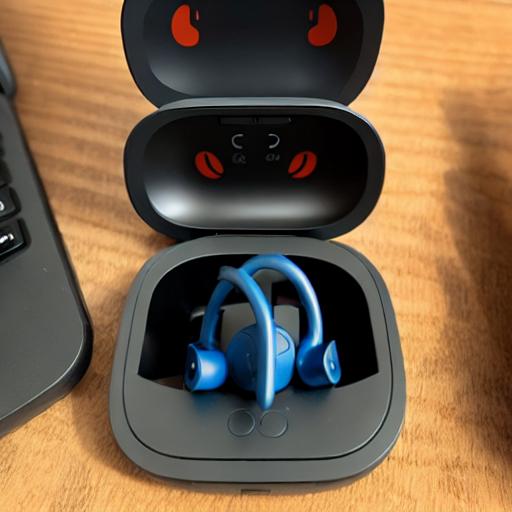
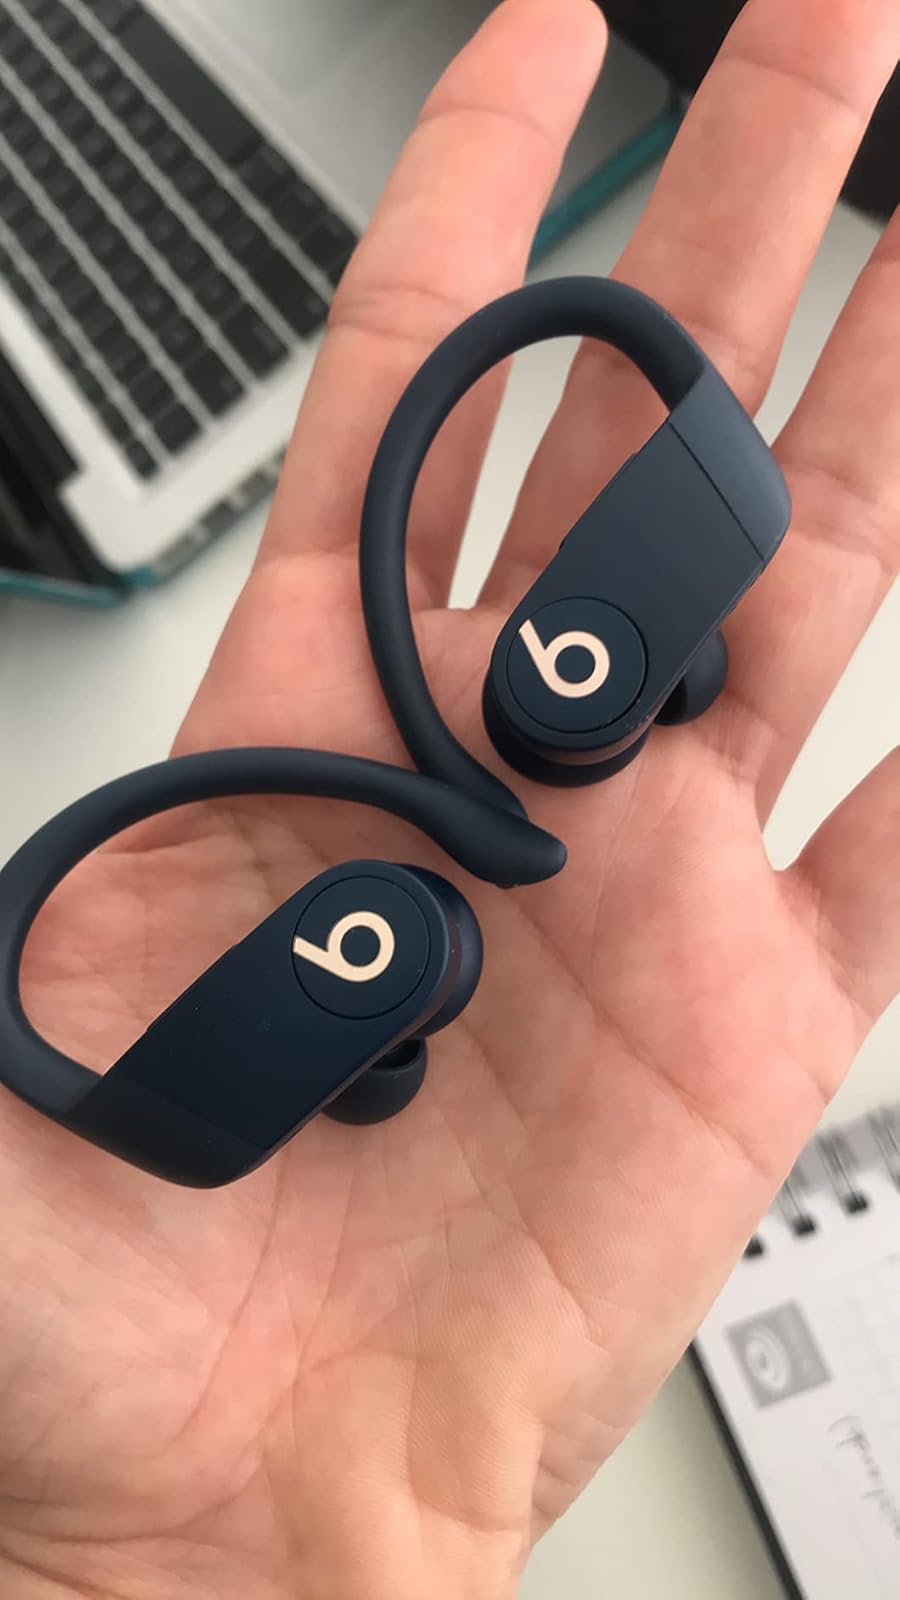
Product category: earbuds
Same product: no